Liberation of the Holýšov concentration camp

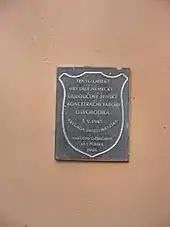
Plaque in Holýšov commemorating the liberation of the camp by the Holy Cross Mountains Brigade

On 5 May 1945, the concentration camp in German-occupied Holýšov was liberated by the Polish Holy Cross Mountains Brigade. Around 700 women were freed, as well as 200 SS members and 15 guards were imprisoned.